Welsh Streets, Liverpool

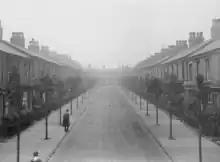
Voelas Street, Liverpool c1911

By the 1830s, Welsh migrants were well established within Welsh firms in Liverpool. Maps from 1846 show that South Street, the road which runs the length of the Welsh Streets, served as a rear access lane. A map from 1847, prior to the housing estate construction, shows an area clear of any significant dwellings, with a tanyard located in what would become Wynnstay Street. A street of dwellings named Simcock Street was located close to the present-day Kinmel Street.